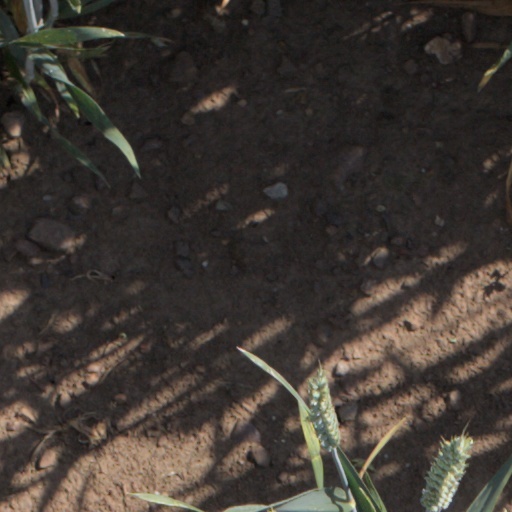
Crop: wheat